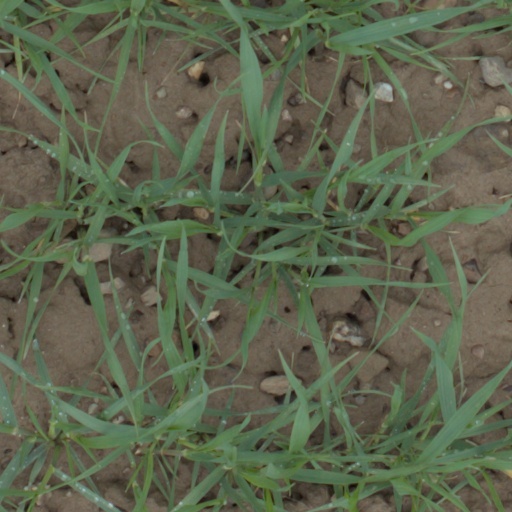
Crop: wheat